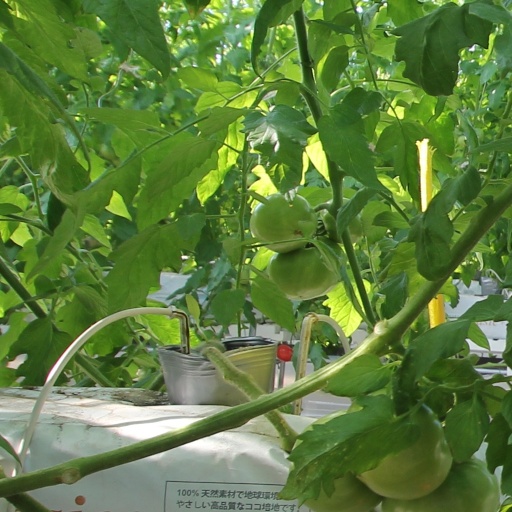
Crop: tomato